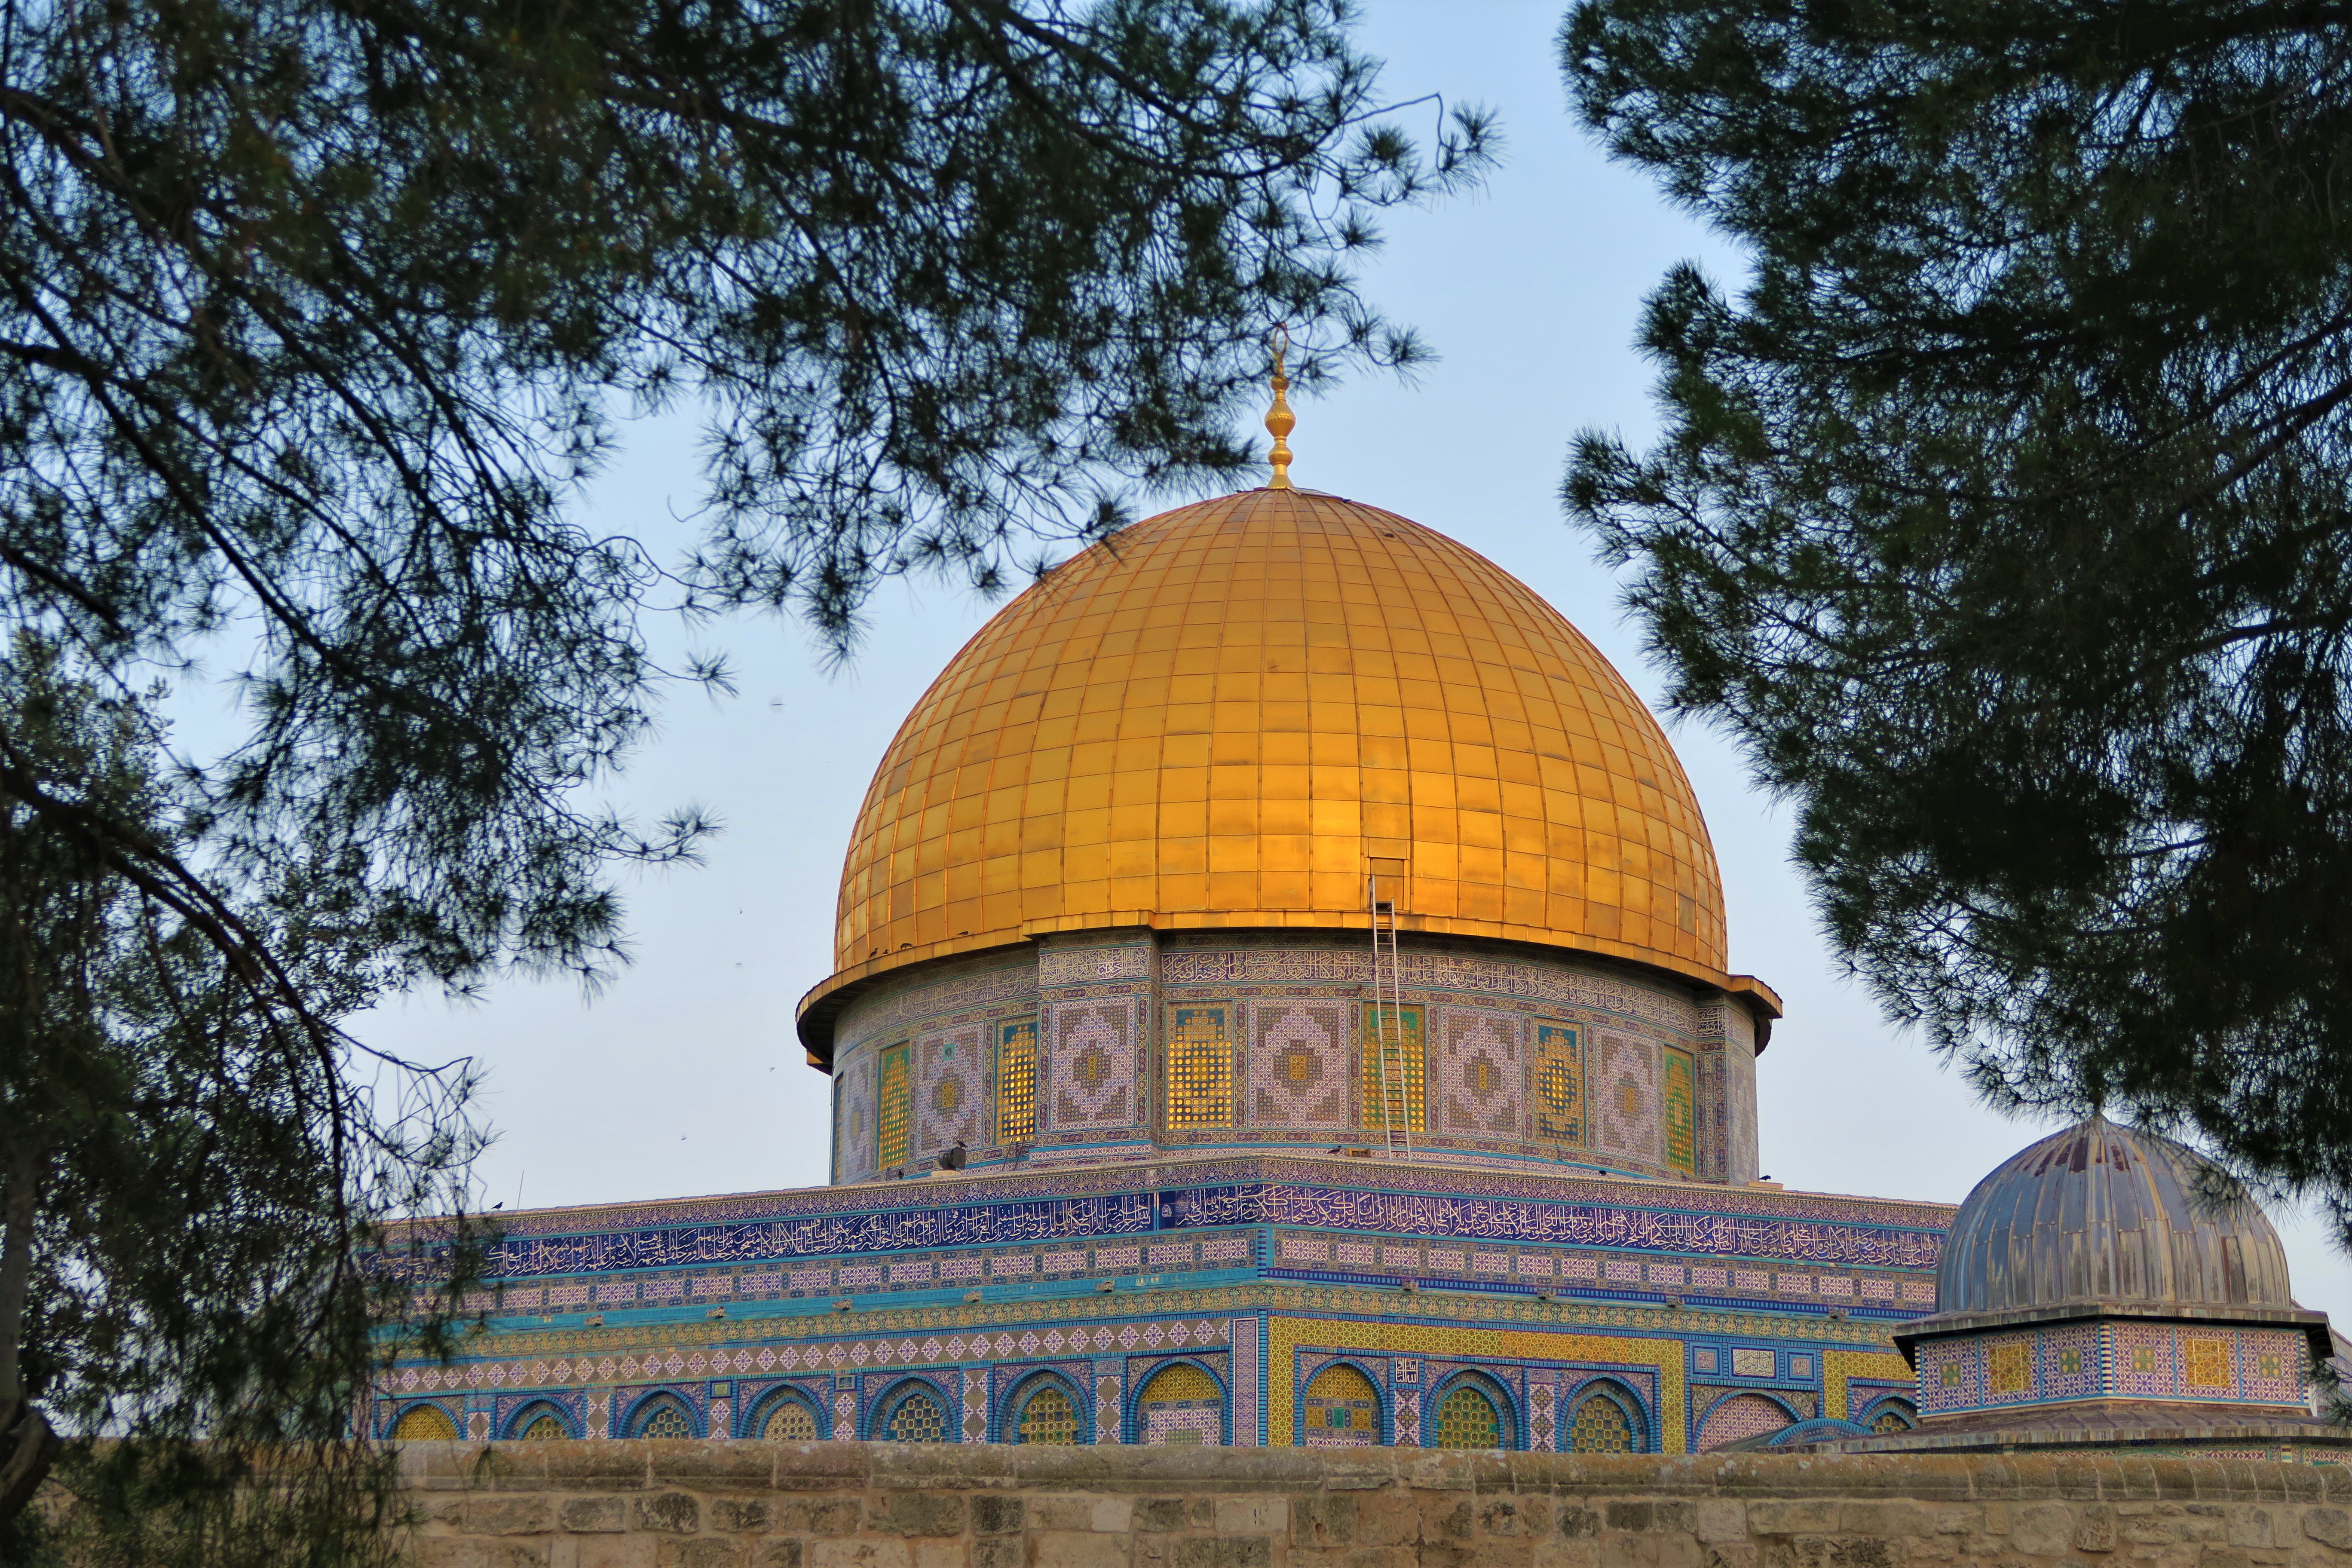
palestine, religion, islam, jerusalem, Aqsa, dome, minaret, history, architecture, building, landmark, holy places, mosque, byzantine architecture, place of worship, khanqah, historic site, sky, tomb, stupa, mausoleum, tourism